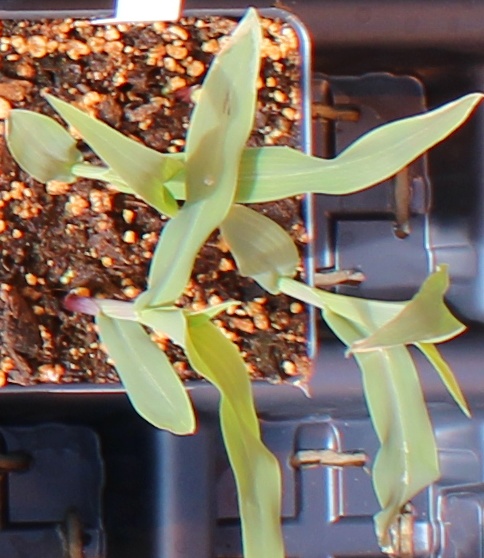
Label: Corn